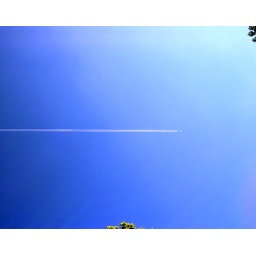
plane in the sky